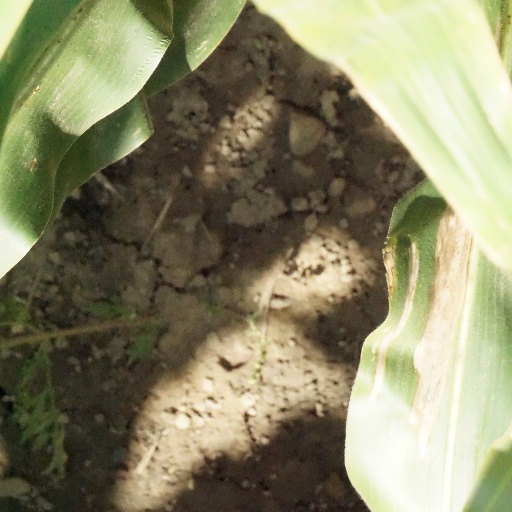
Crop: maize; corn